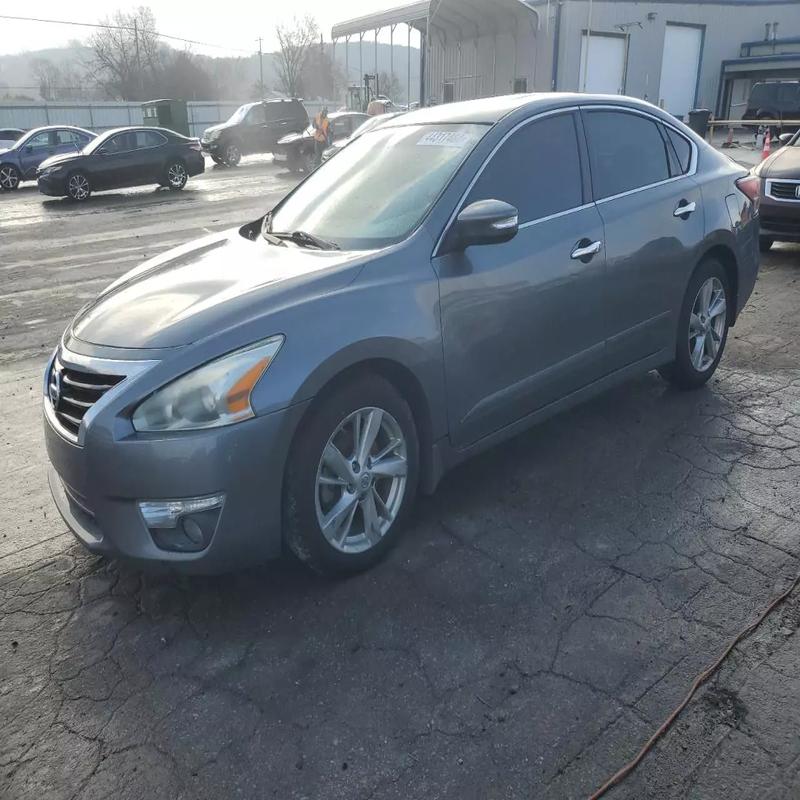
Aucun dommage détecté.
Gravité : aucun